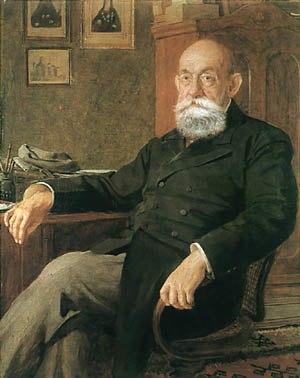
Konstantin "Stojan" Novaković, né le 1ᵉʳ novembre 1842 à Šabac et mort le 18 février 1915 à Niš, est un historien, homme politique et diplomate serbe. À deux reprises, il fut premier ministre du Royaume de Serbie.